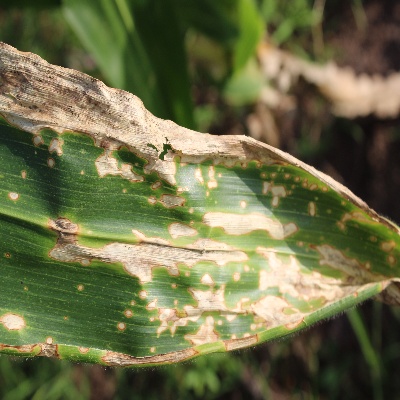
Crop: Maize
Condition: leaf blight